Curculionidae

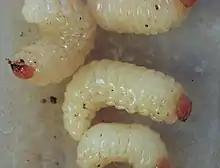
"Curculio", scarabeiform larva

When disturbed, adult curculionids often play dead by lying motionless on their backs.